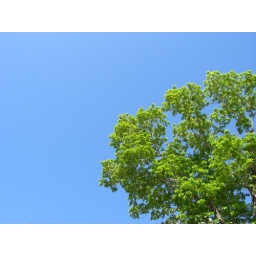
this picture is taken by my friend, ari atorid. i love this clear sky of gunung kidul